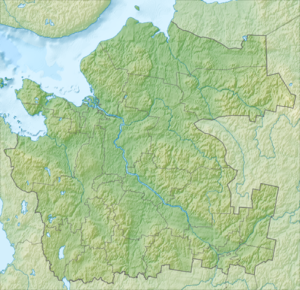
Jula (flod)
Julas udspring og udmunding
Jula er placeret i Arkhangelsk oblast
Jula er en flod i Arkhangelsk oblast i Rusland. Jula er biflod til Pinega fra venstre i Nordlige Dvinas flodsystem. Jula er 214 km lang og har et afvandingsareal på 5.290 km².